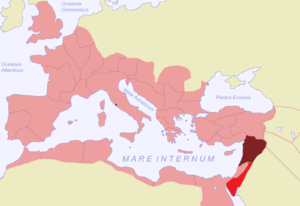
Carte de l'Empire romain en 116 avec l'Arabie et la Syrie surlignées
Aulus Cornelius Palma Frontonianus est un sénateur et militaire romain, connu principalement sous le règne de Trajan. Cornelius Palma est consul ordinaire en 99 et 109 et semble avoir été apprécié par Trajan pour ses compétences administratives et militaires. Il est mis à mort au début du règne d'Hadrien en 118.
Trajan, né sous le nom de Marcus Ulpius Traianus le 18 septembre 53 à Italica et mort le 8 ou 9 août 117 à Selinus, en Cilicie, est empereur romain de fin janvier 98 à août 117. À sa mort, il porte le nom et les surnoms d'Imperator Caesar Divi Nervae Filius Nerva Traianus Optimus Augustus Germanicus Dacicus Parthicus.